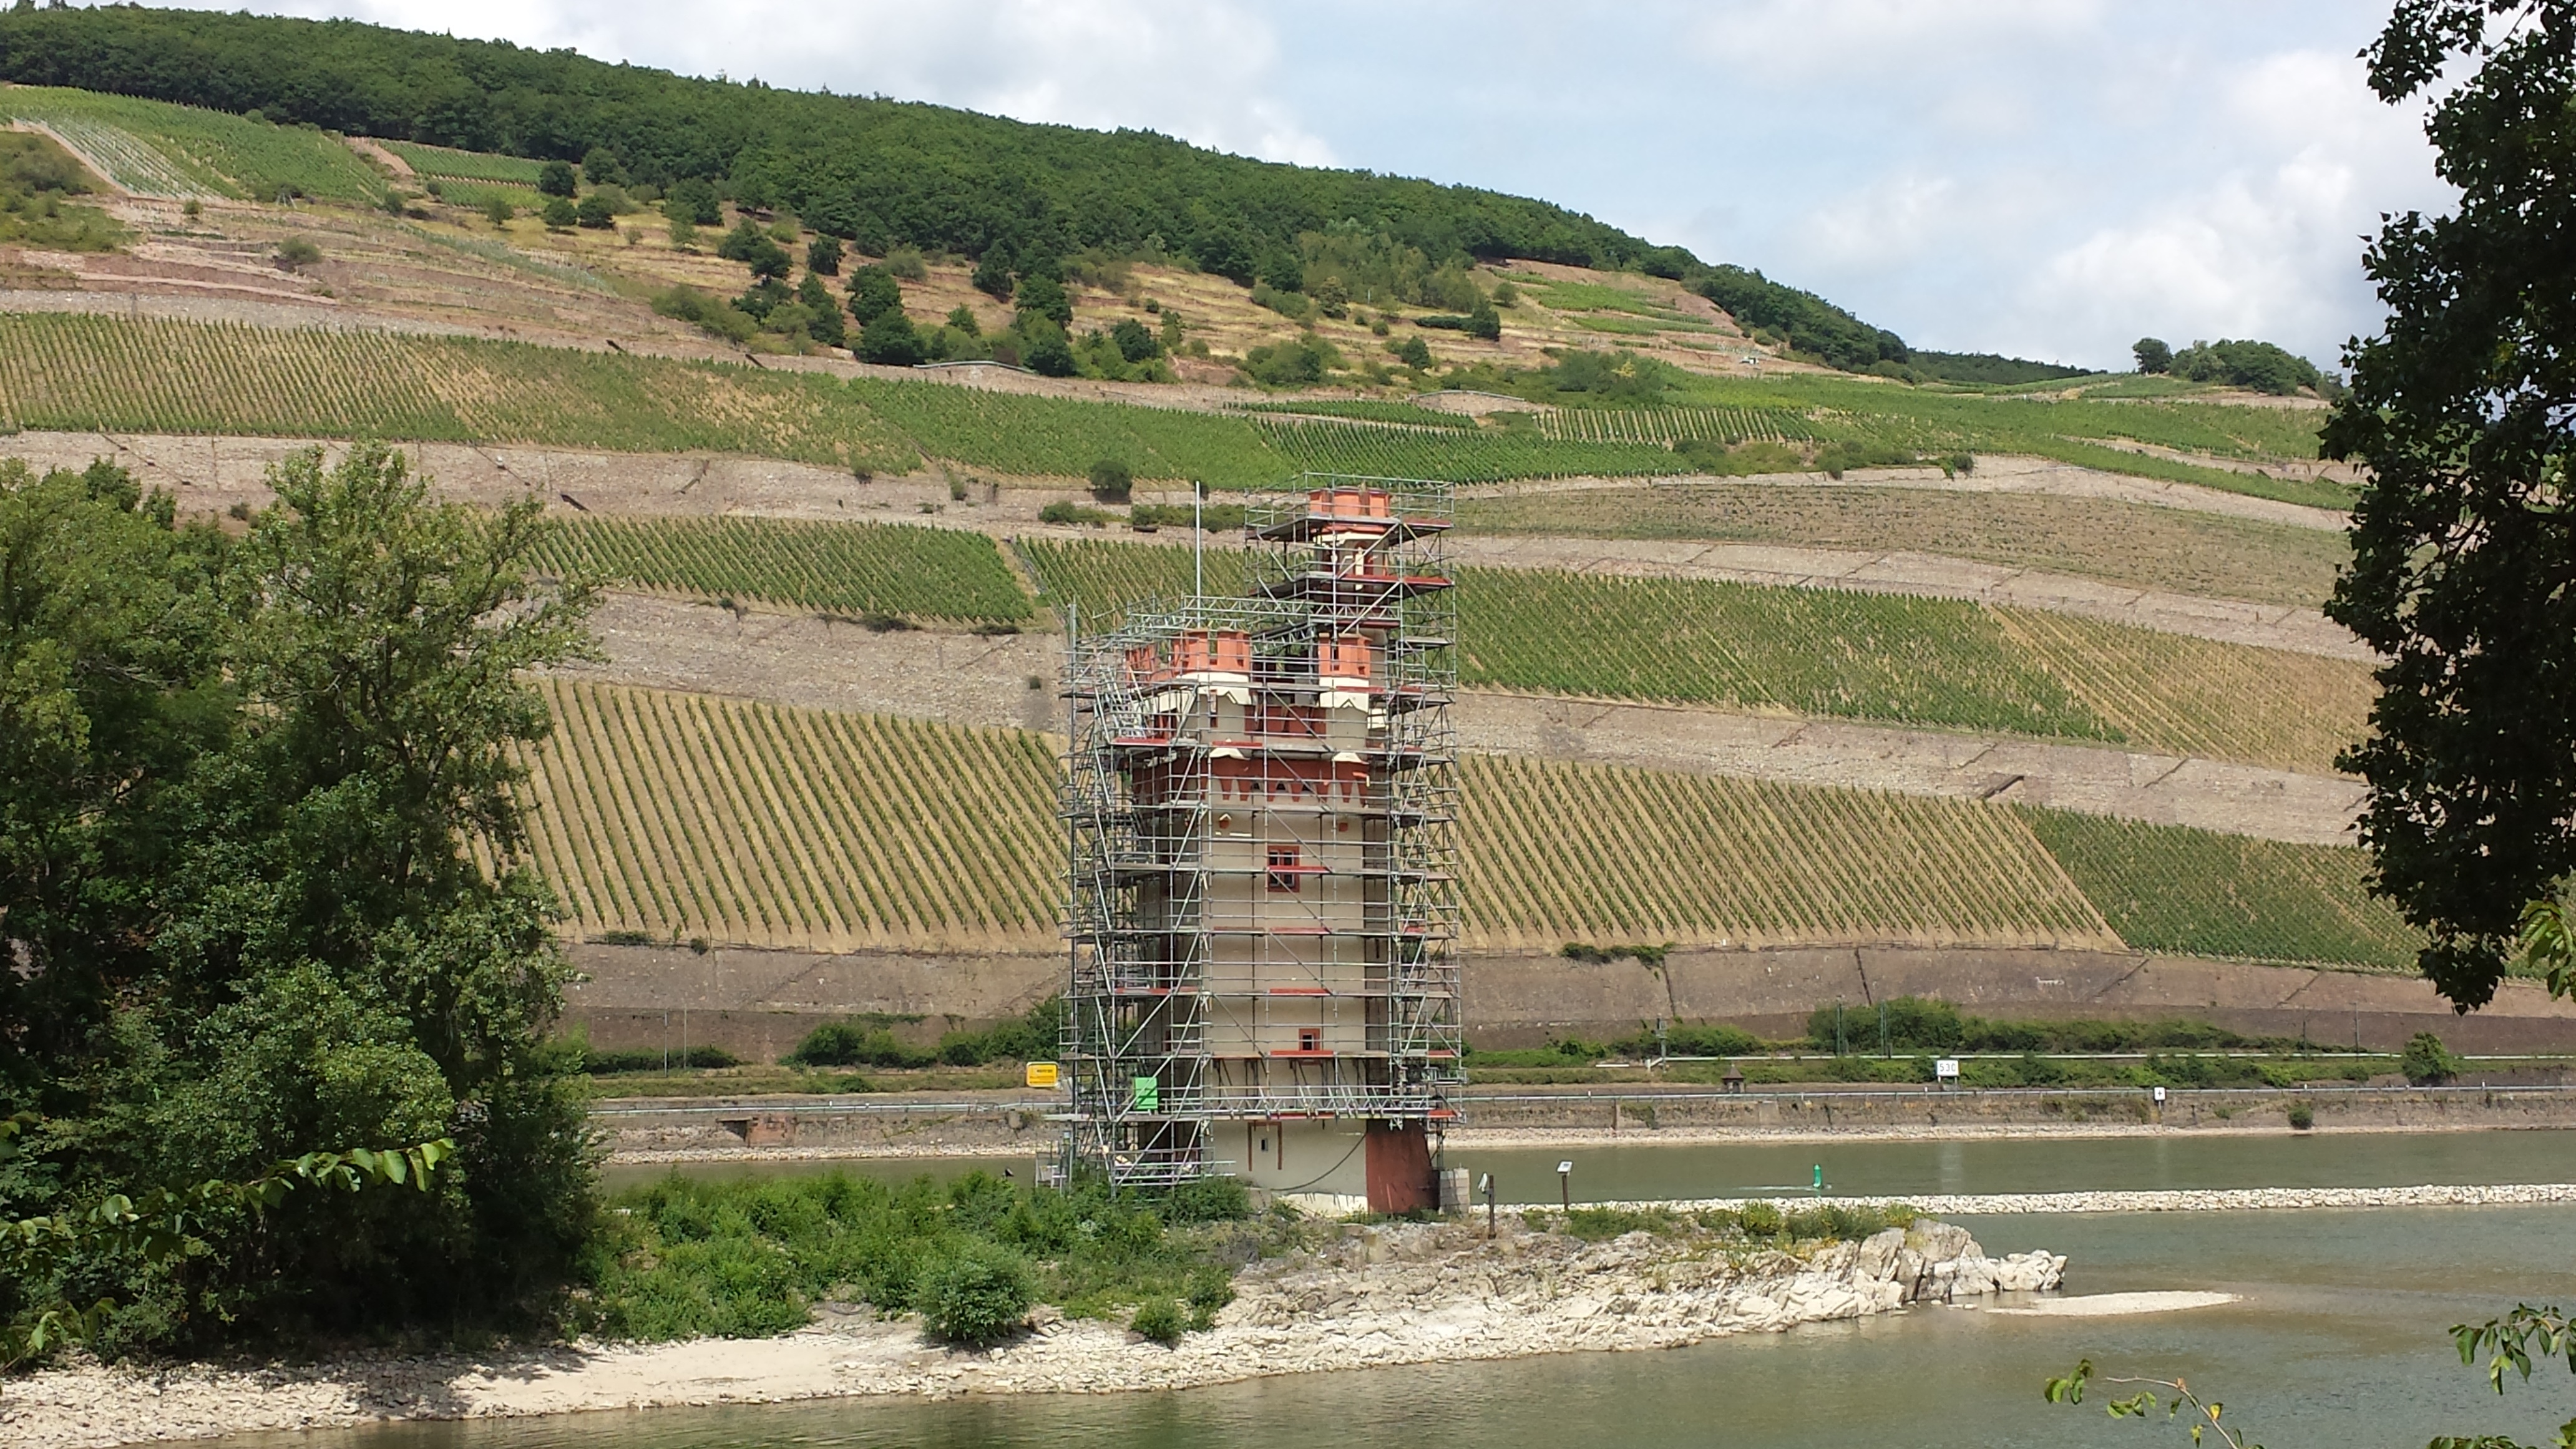
landscape, vineyard, wine, tower, reservoir, waterway, estate, sachsen, rhine, winegrowing, rural area, aerial photography, wine growing area, wine region